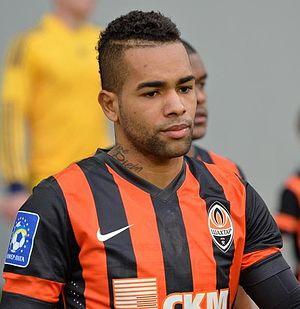
Alex Teixeira Santos, né le 6 janvier 1990, est un footballeur brésilien. Il joue au poste de milieu offensif ou d'attaquant avec le Jiangsu Suning.